Altitude training

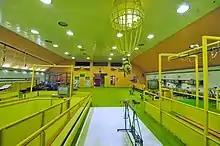
Altitude training in a low-pressure room in East Germany

The study of altitude training was heavily delved into during and after the 1968 Olympics, which took place in Mexico City, Mexico: elevation . It was during these Olympic Games that endurance events saw significant below-record finishes while anaerobic, sprint events broke all types of records. It was speculated prior to these events how the altitude might affect performances of these elite, world-class athletes and most of the conclusions drawn were equivalent to those hypothesized: that endurance events would suffer and that short events would not see significant negative changes. This was attributed not only to less resistance during movement—due to the less dense air—but also to the anaerobic nature of the sprint events. Ultimately, these games inspired investigations into altitude training from which unique training principles were developed with the aim of avoiding underperformance.